Tariq Krim

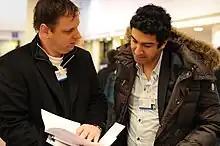
Krim in 2007

Tariq Krim (born October 25, 1972, in Paris) is a French entrepreneur, creator of Netvibes and the founder of Jolicloud, a personal cloud content computing platform and Joli OS, a free operating system based on the Jolicloud platform. In 2008, he was the first French national named by the "MIT Technology Review" as one of the top 35 innovators in the world under the age of 35. He was appointed Chevalier de l’Ordre des Arts et des Lettres (Knight of the French Order of Arts and Letters) by the French Minister of Culture in 2011.